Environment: real
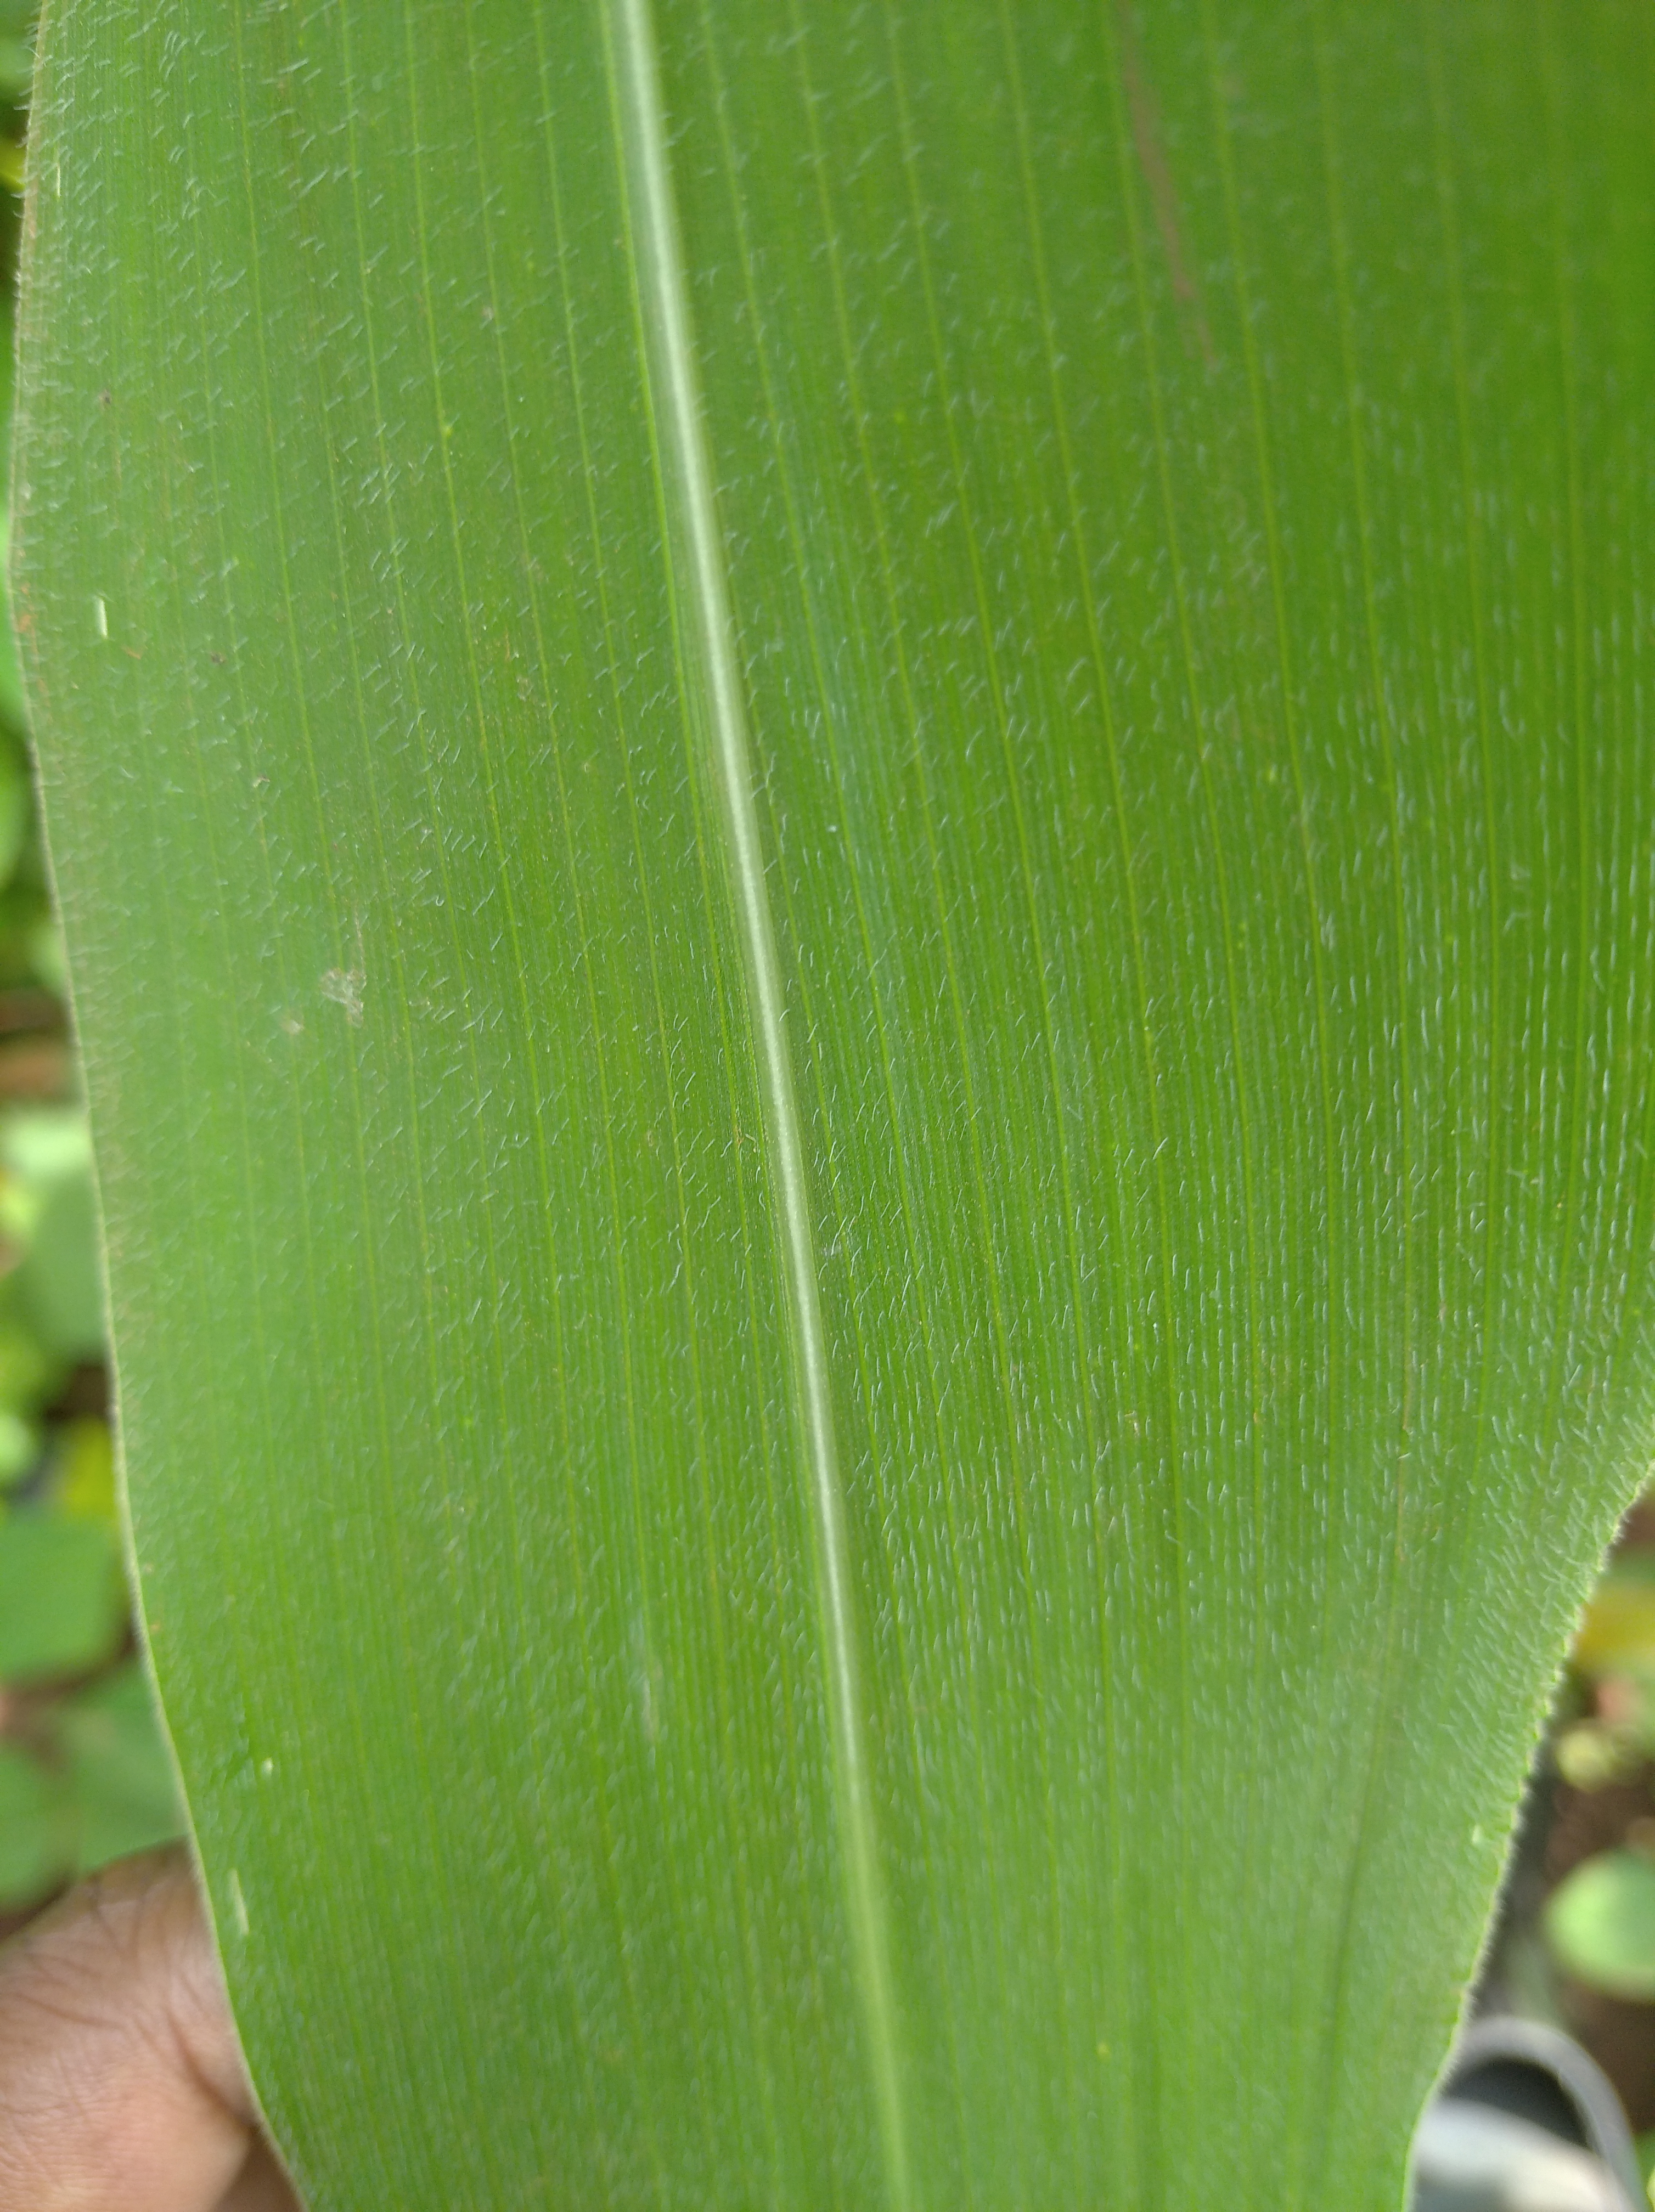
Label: healthy